Poznań Old Zoo

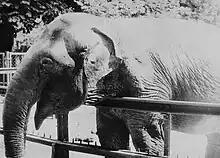
Elephant "Kinga" at the Poznań Zoo

After the end of World War I, the zoo experienced a period of decline and the number of visitors decreased. In 1919, when the Polish authorities took control of the zoo, it was in possession of just 243 animals of 74 species that survived the war including Indian elephants, emu, condor and African wild ass. Bolesław Cylkowski was appointed the new director of the Poznań Zoo and was assigned the difficult task of rebuilding and modernizing the zoo. In 1922, his successor Kazimierz Szczerkowski managed to restore the garden to its former glory. During the Interwar period, the zoo started to thrive and attract more and more visitors. Thanks to Szczerkowski's efforts the zoo joined the international Society for the Protection of the European Bison, which greatly contributed to saving this species from the brink of extinction. He also started collaborations with other zoological gardens from Poland and abroad. The zoo acquired new animals in 1923 such as lions, Bengal tiger, leopard and Malayan tapir, in 1924 polar bears, California sea lions, European bisons and in 1927 koniks. Upon the opening of the first State National Exhibition in 1929 (now the Poznań International Fair) a new pavilion and facilities were built, while other were adapted to new purposes. The zoo was visited by approximately 700,000 people during the Exhibition.